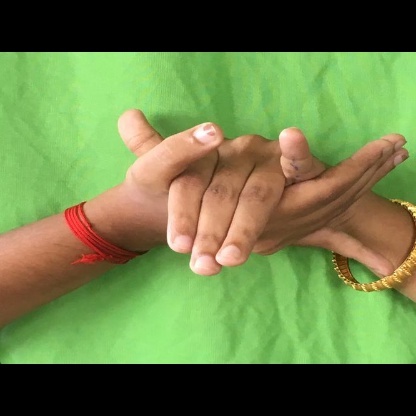
Mudra: Kurma